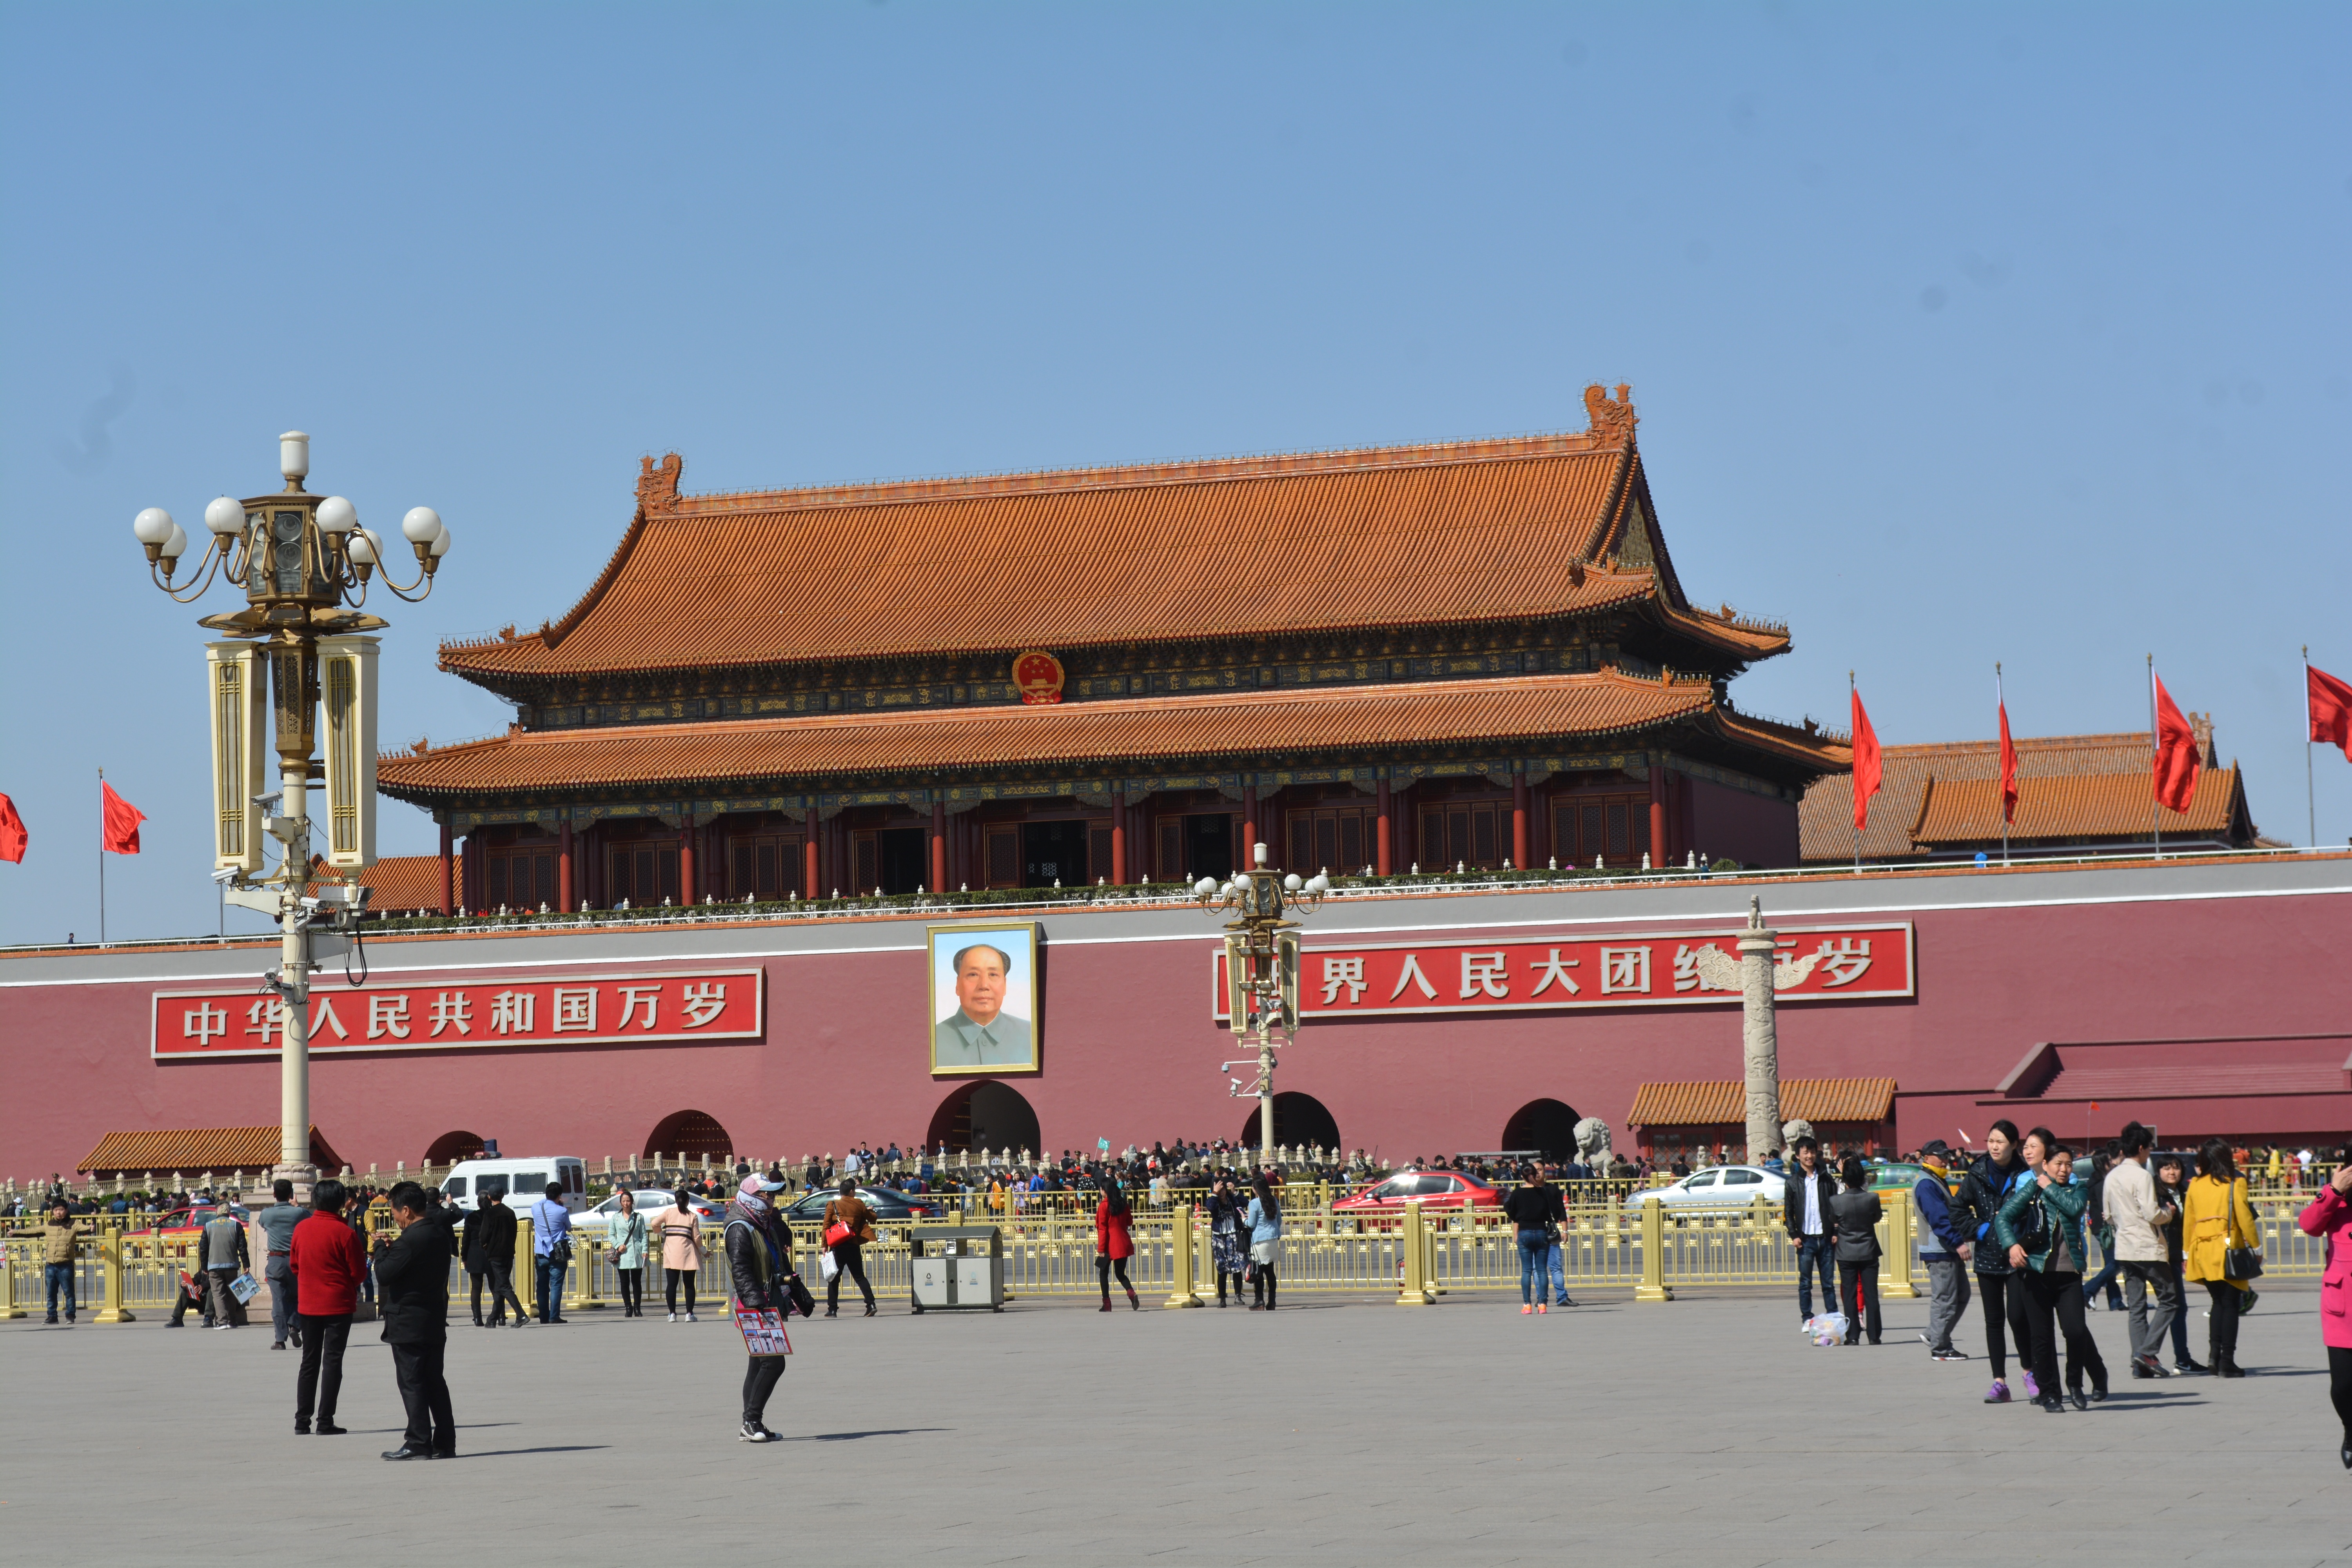
building, palace, plaza, tourism, place of worship, temple, shrine